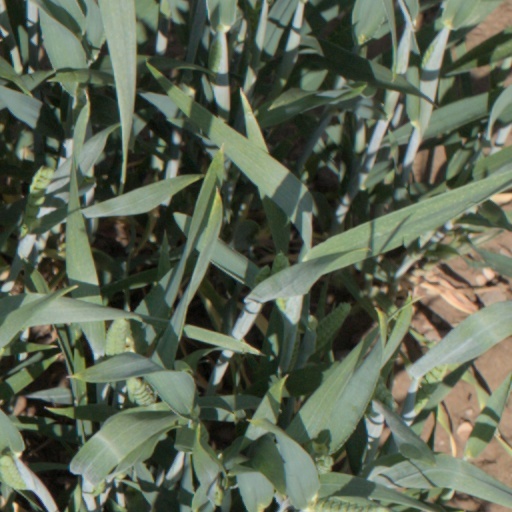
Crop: wheat